1993 Formula One World Championship

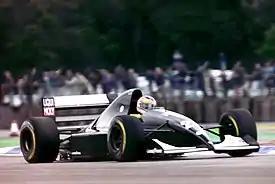
Sauber entered F1 in 1993 with backing of Mercedes-Benz

The worldwide early 1990s recession had taken its toll: the Brabham, Andrea Moda and Fondmetal teams had failed to complete the season, while March formally withdrew at the beginning of 1993. Thus, there were only 13 teams on the grid at the opening race of 1993, in South Africa.